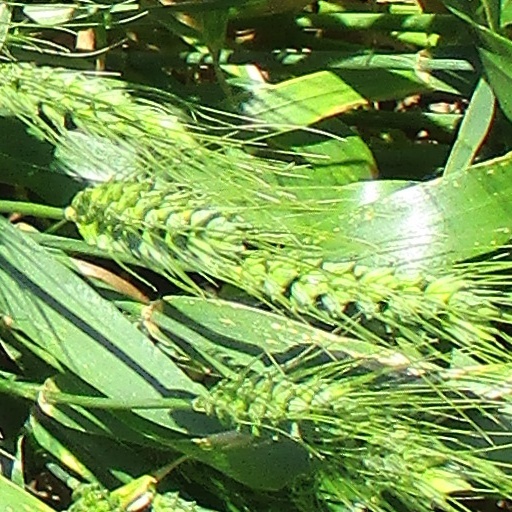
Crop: wheat